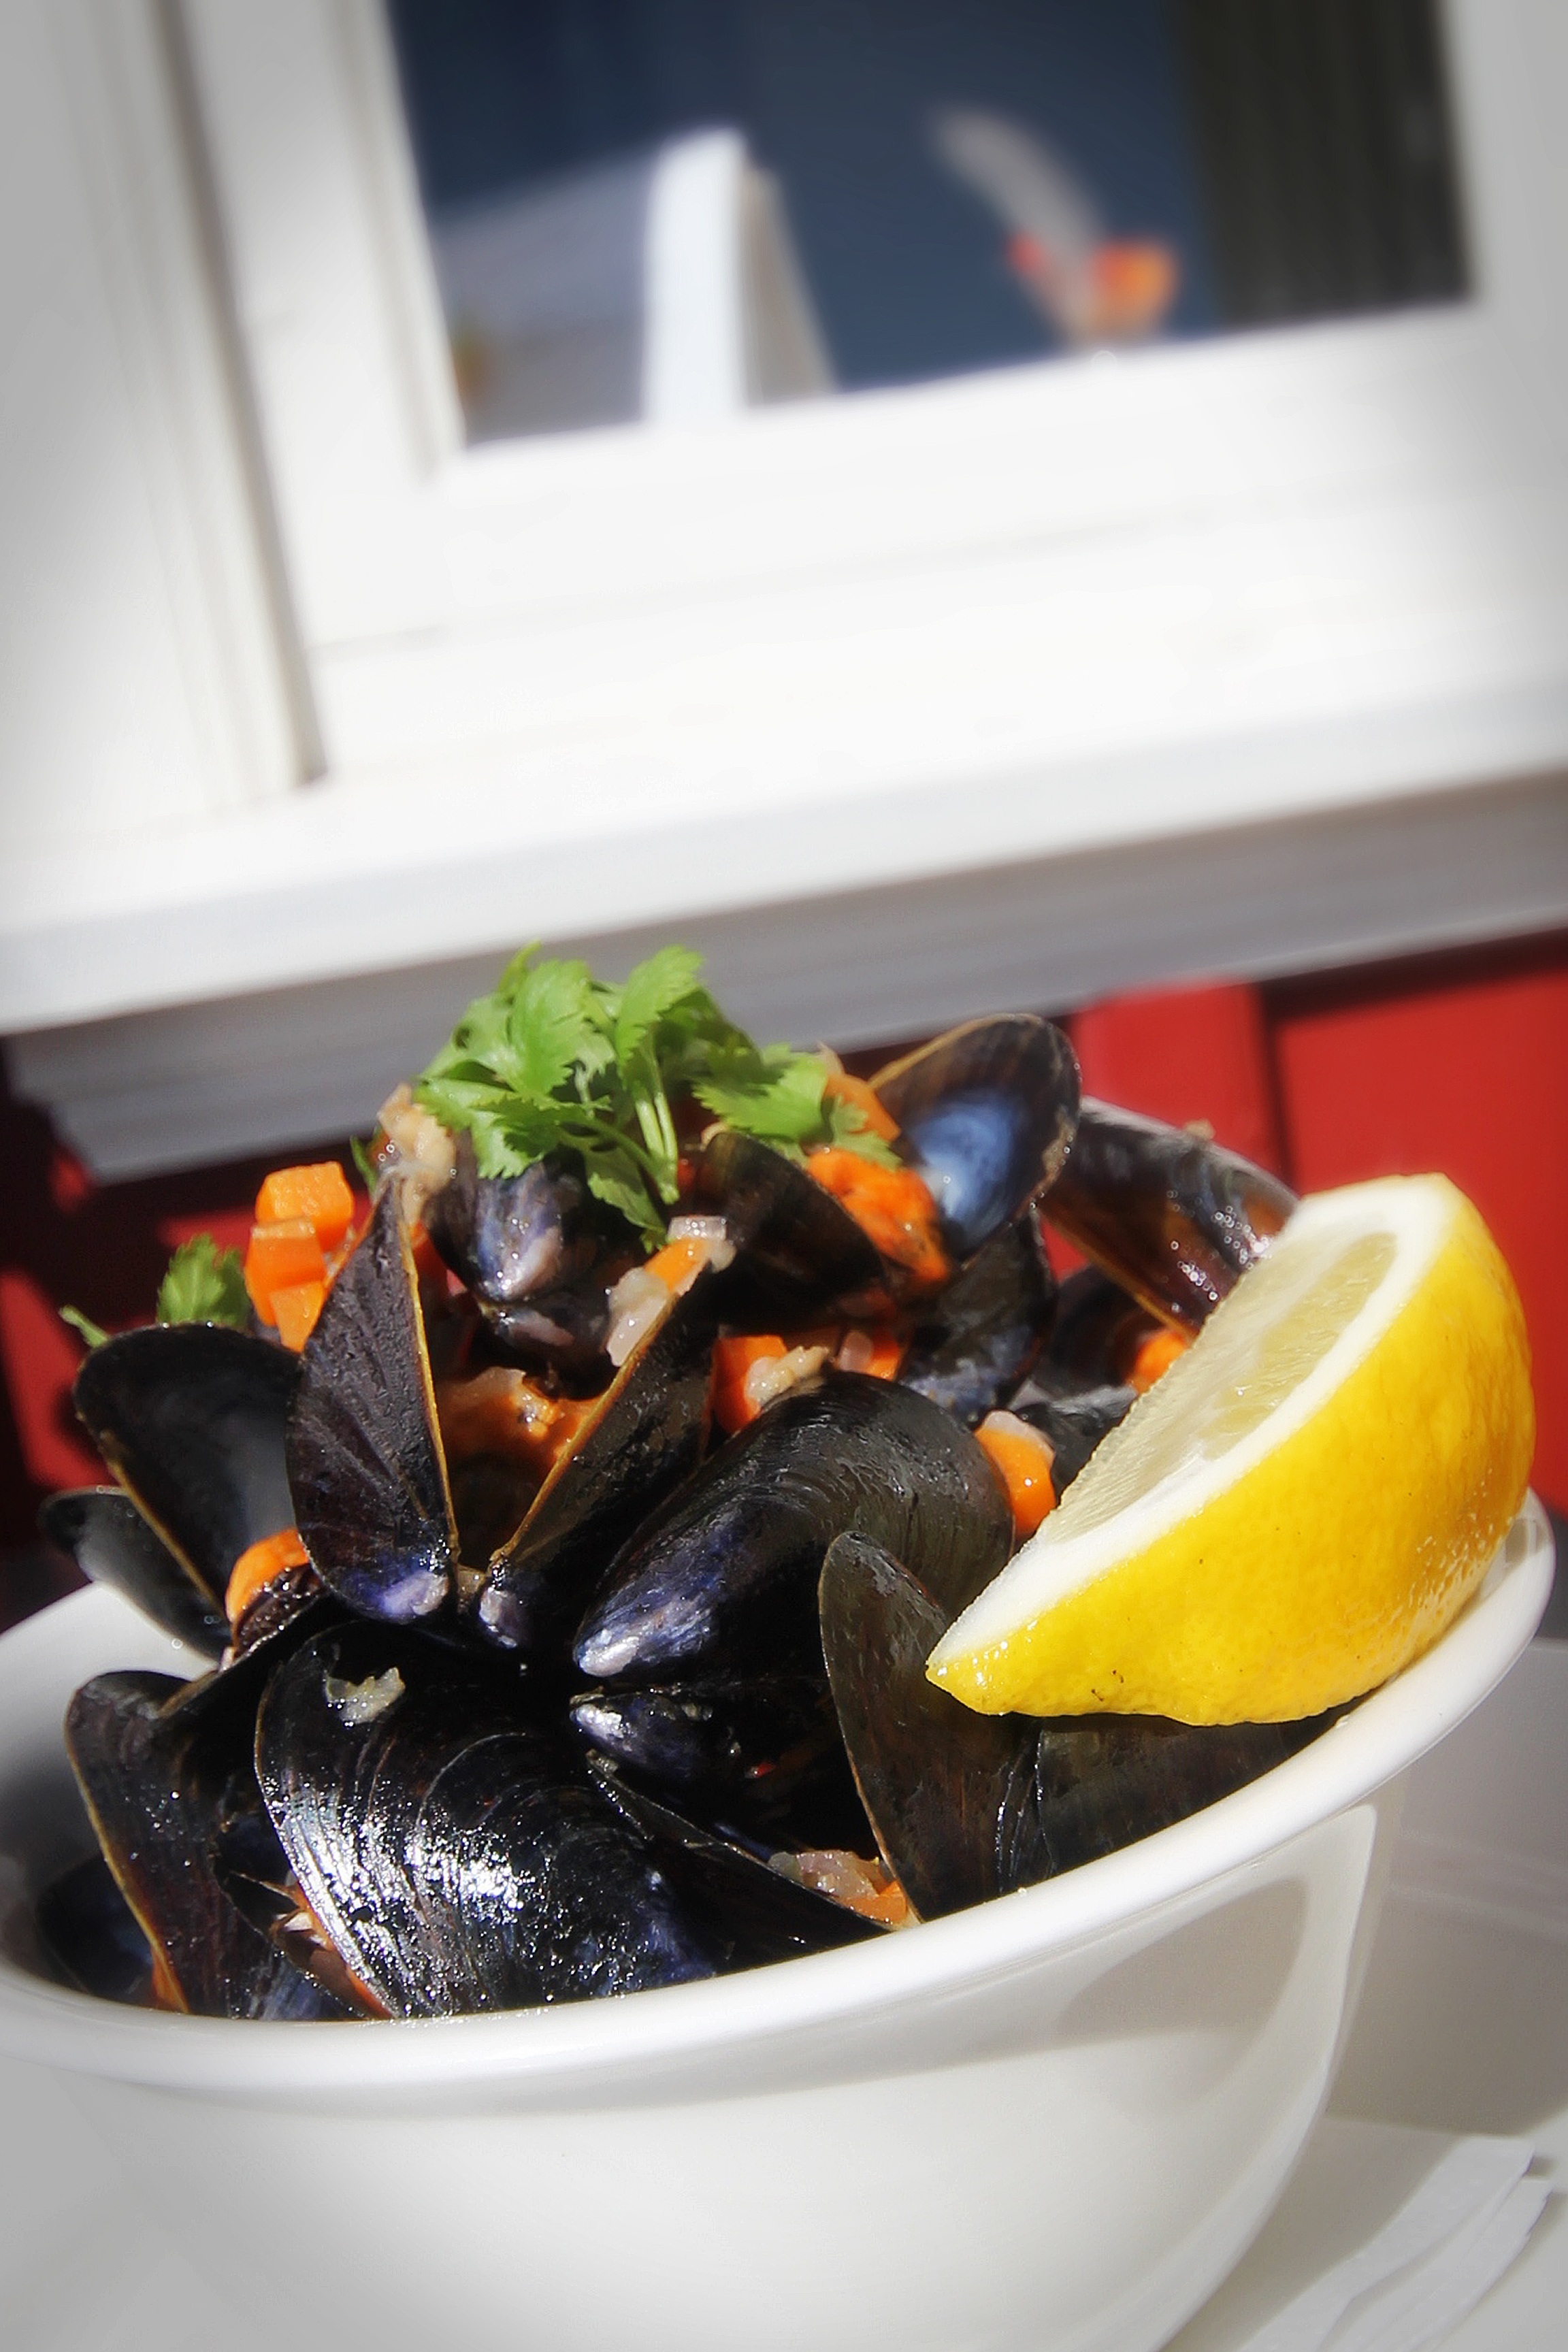
dish, meal, food, produce, seafood, fish, lemon, invertebrate, mussel, mussels, clams oysters mussels and scallops, animal source foods